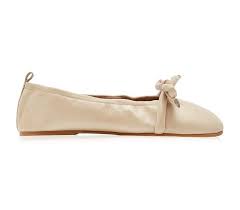
Label: Ballet Flat